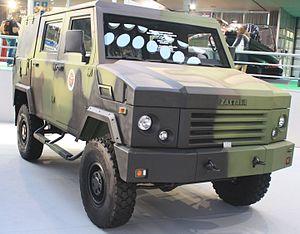
Le ZASTAVA Rival est un véhicule utilitaire produit par le constructeur serbe Zastava Kamioni à partir de 1978 sous licence IVECO.